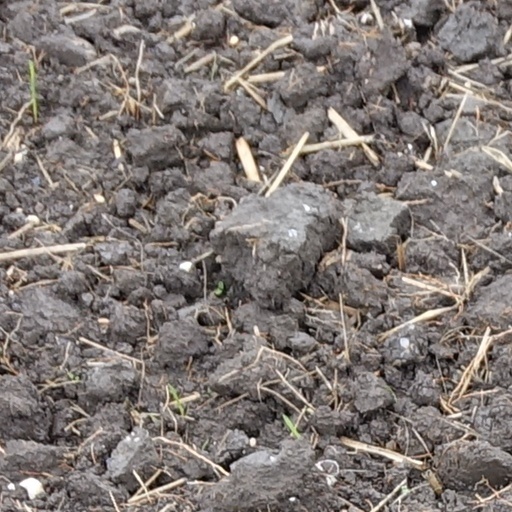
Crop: wheat